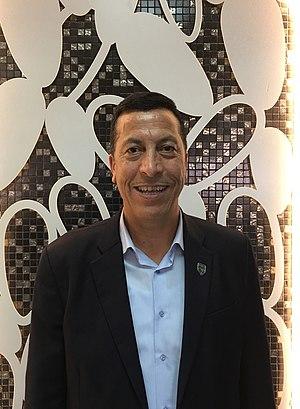
Mourad Daami, né le 15 août 1962, est un arbitre tunisien de football.